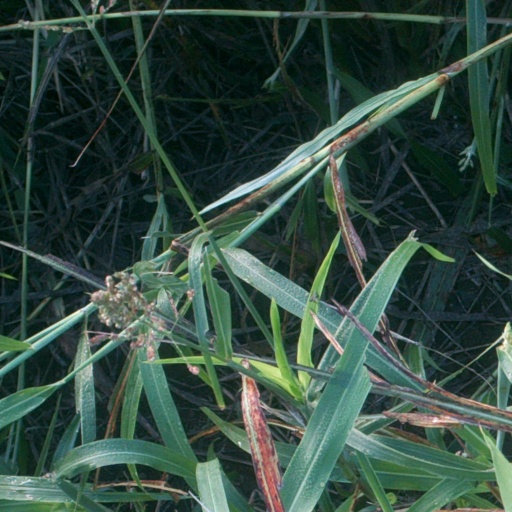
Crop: sorghum